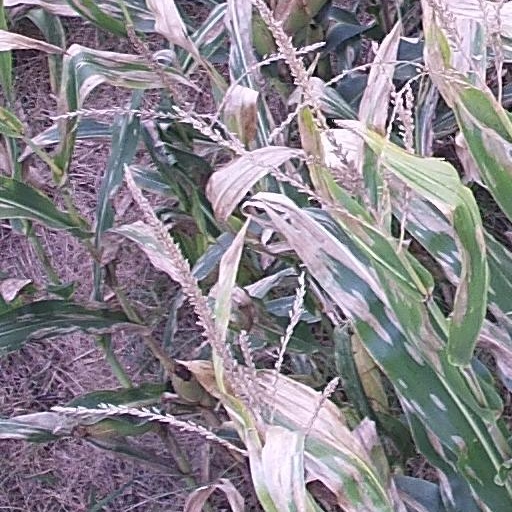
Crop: maize; corn